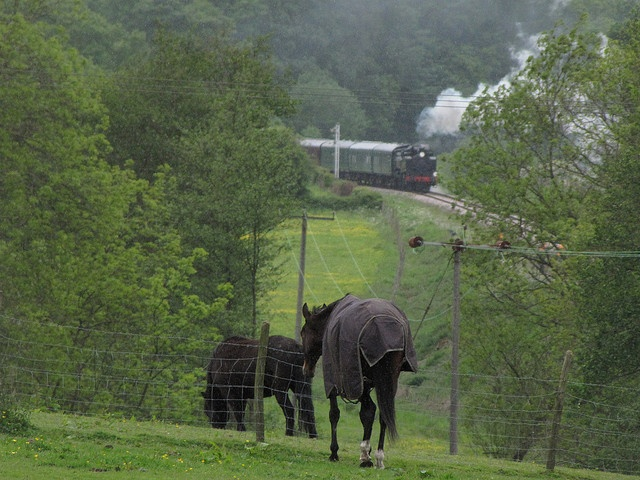
A couple of dark horses walking on a lush green field.
A horse with a blanket approaching a fence
Two horses grazing on a mountain side as a train goes through.
THERE ARE HORSES WALKING ON THE GRASS
Two black horses walking by a wire fence.